Modern Logistics

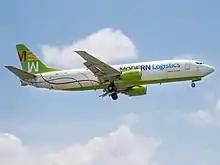
Modern Logistics Boeing 737-400SF reg. PP-YBA landing in Porto Alegre

Modern Logistics was effectively founded in 2014 by executives who left their positions on the board of directors of Azul Linhas Aéreas, led by entrepreneurs Gerald Blake Lee and Marlon Ramirez, former members of JetBlue Airways and the first executives sent to Brazil by the Brazilian-American businessman David Neeleman to structure his new airline in 2008. Previously, since mid-2011, they began work to structure the creation of the new airline, with the elaboration of its strategic model, business plan, selection and recruitment of executives, in addition to technical studies on the air cargo transportation sector in the Brazilian market.